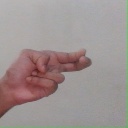
अक्षर: ह